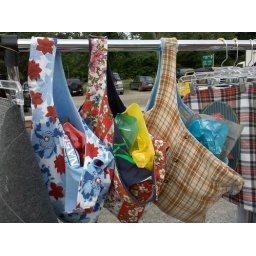
handmade bags by Missy (Charlie's Apartment). The brown plaid one and the red flowery ones are both sold!